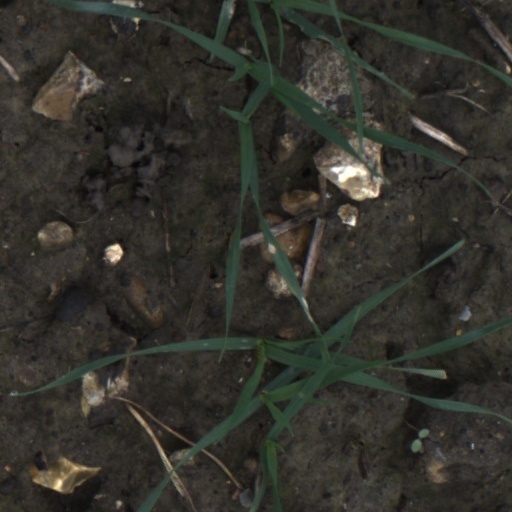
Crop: wheat